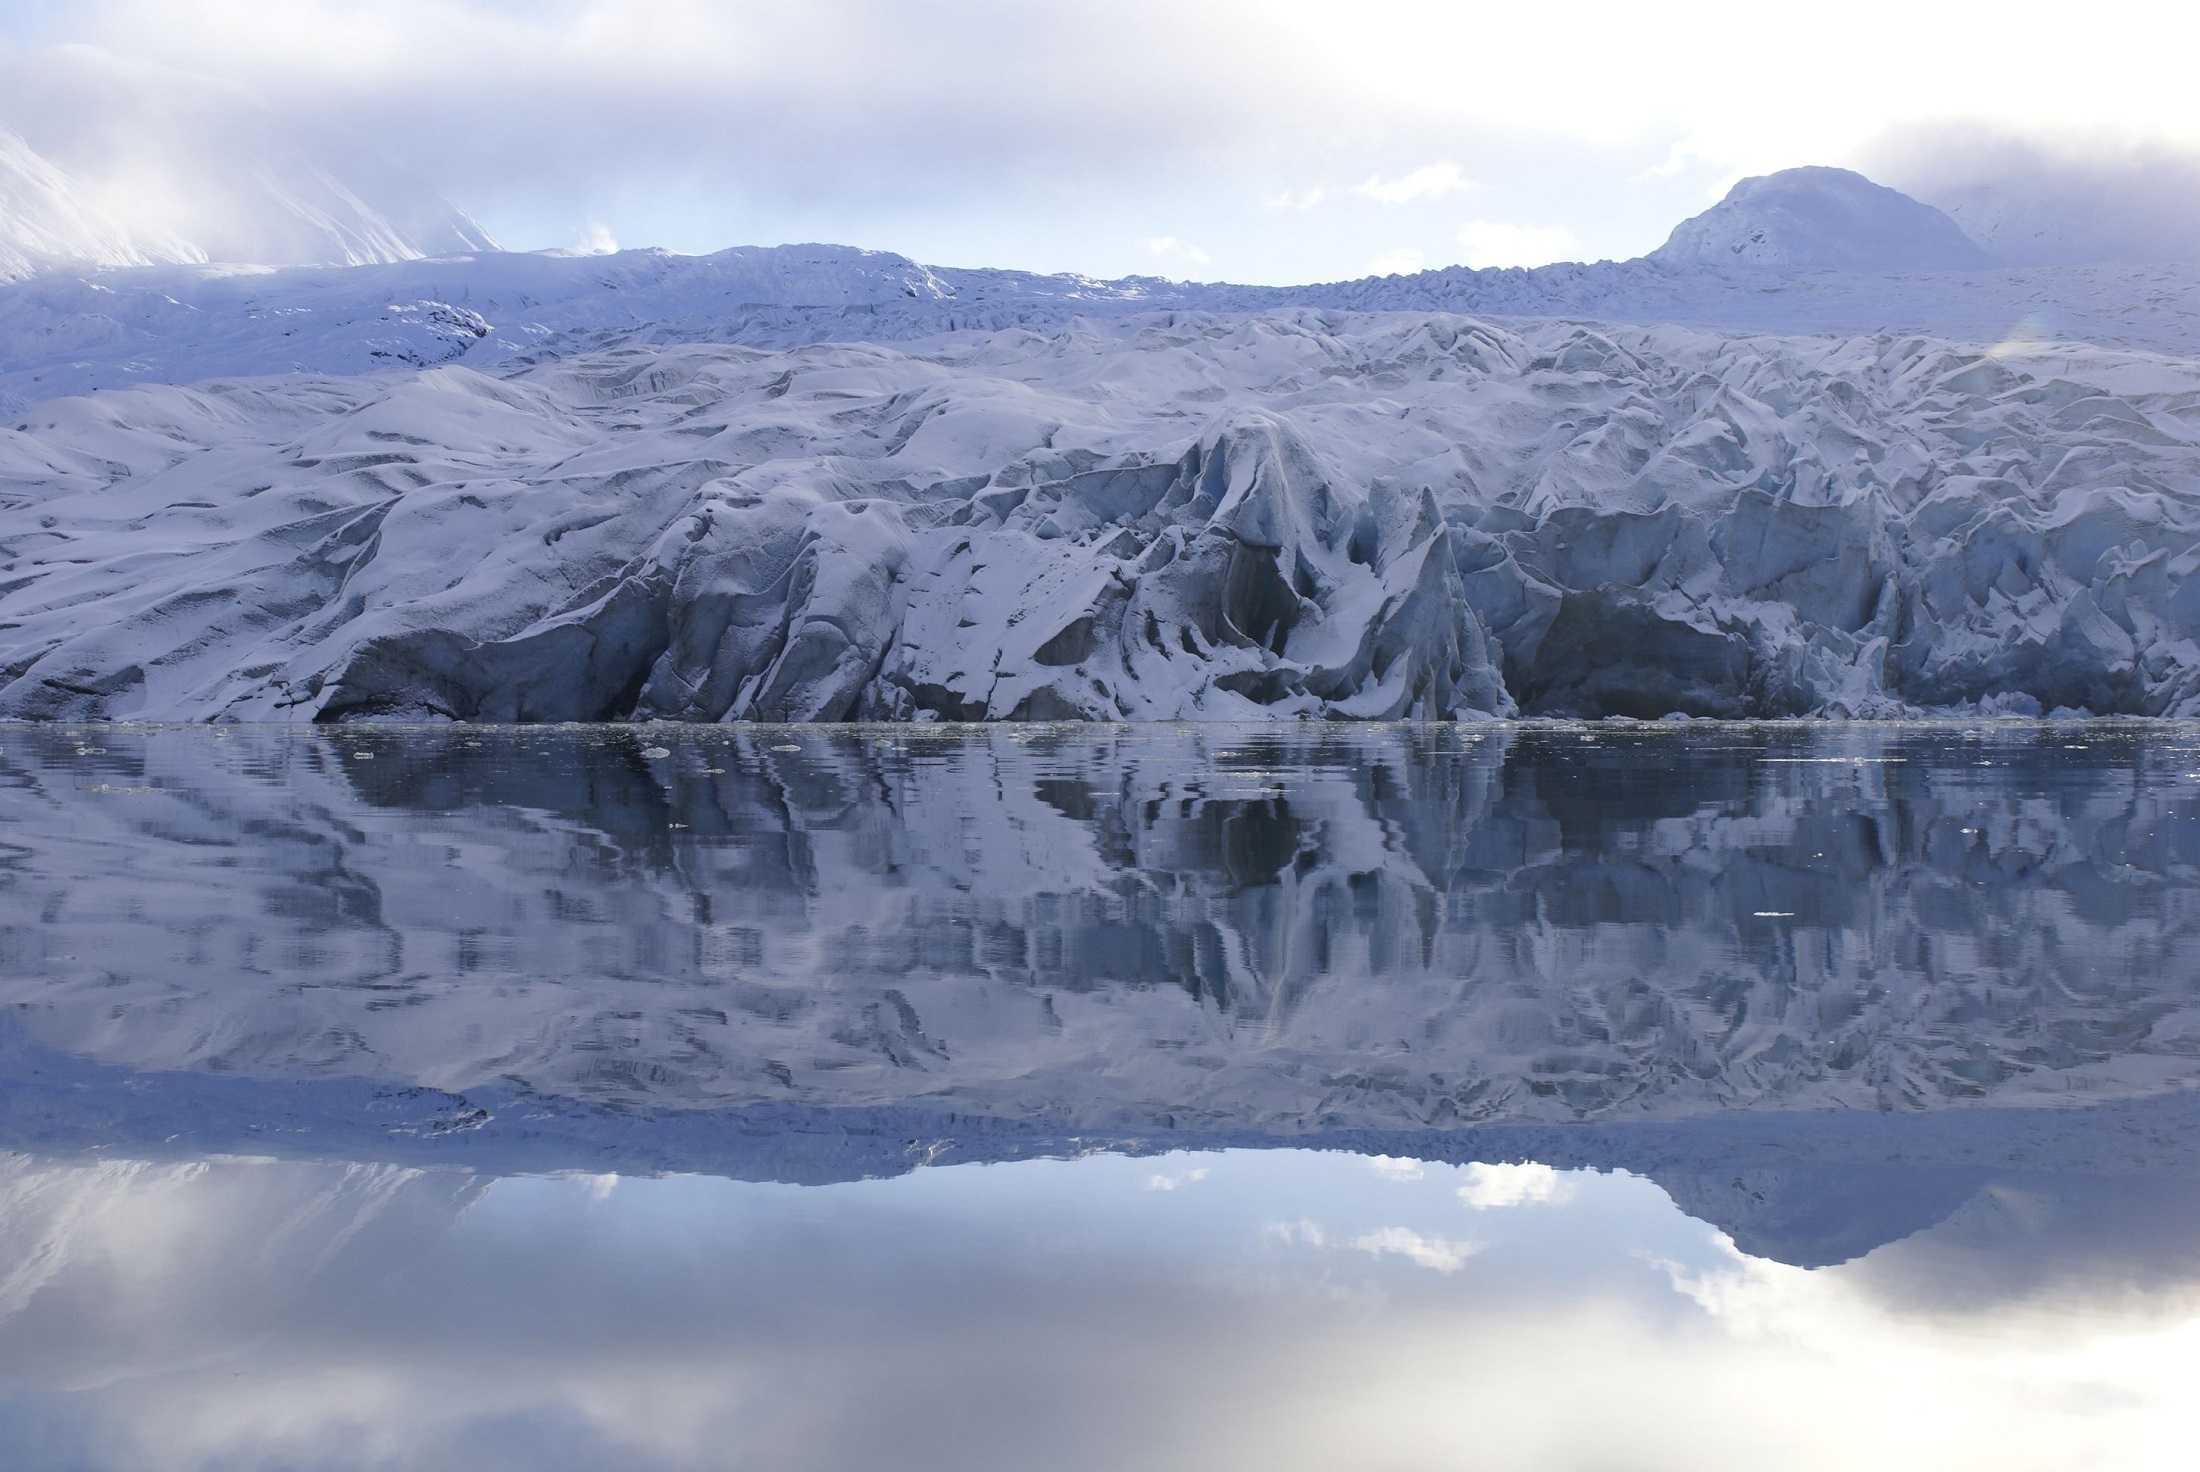
landscape, sea, water, ocean, wilderness, mountain, snow, cold, winter, valley, mountain range, panorama, ice, reflection, scenic, glacier, weather, usa, arctic, national park, outdoors, geology, plateau, alaska, freezing, landform, glacier bay, arctic ocean, geographical feature, atmospheric phenomenon, mountainous landforms, glacial landform, geological phenomenon